Beatrix Potter

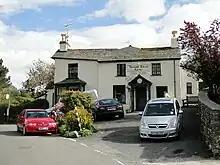
Potter used many real locations for her book illustrations. The Tower Bank Arms, Near Sawrey appears in "The Tale of Jemima Puddle-Duck".

In 1900, Potter revised her tale about the four little rabbits, and fashioned a dummy book of it – it has been suggested, in imitation of Helen Bannerman's 1899 bestseller "The Story of Little Black Sambo". Unable to find a buyer for the work, she published it for family and friends at her own expense in December 1901. It was drawn in black and white with a coloured frontispiece. Rawnsley had great faith in Potter's tale, recast it in didactic verse, and made the rounds of the London publishing houses. Frederick Warne & Co had previously rejected the tale but, eager to compete in the booming small format children's book market, reconsidered and accepted the "bunny book" (as the firm called it) following the recommendation of their prominent children's book artist L. Leslie Brooke. The firm declined Rawnsley's verse in favour of Potter's original prose, and Potter agreed to colour her pen and ink illustrations, choosing the new Hentschel three-colour process to reproduce her watercolours.